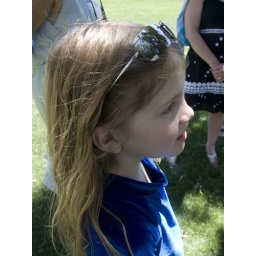
My daughter, Rose, in her beautiful blue dress and borrowed sunglasses.